Civil rights movement

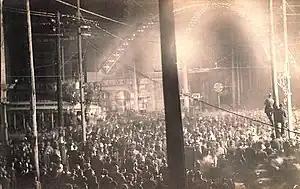
The mob-style lynching of Will James, Cairo, Illinois, 1909

From 1890 to 1908, southern states passed new constitutions and laws to disenfranchise African Americans and many Poor Whites by creating barriers to voter registration; voting rolls were dramatically reduced as blacks and poor whites were forced out of electoral politics. After the landmark Supreme Court case of "Smith v. Allwright" (1944), which prohibited white primaries, progress was made in increasing black political participation in the Rim South and Acadiana – although almost entirely in urban areas and a few rural localities where most blacks worked outside plantations. The "status quo ante" of excluding African Americans from the political system lasted in the remainder of the South, especially North Louisiana, Mississippi and Alabama, until national civil rights legislation was passed in the mid-1960s to provide federal enforcement of constitutional voting rights. For more than sixty years, blacks in the South were essentially excluded from politics, unable to elect anyone to represent their interests in Congress or local government. Since they could not vote, they could not serve on local juries.